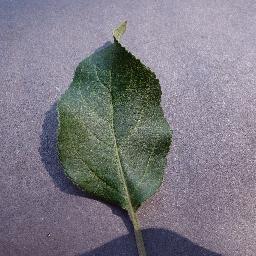
Label: Apple___healthy